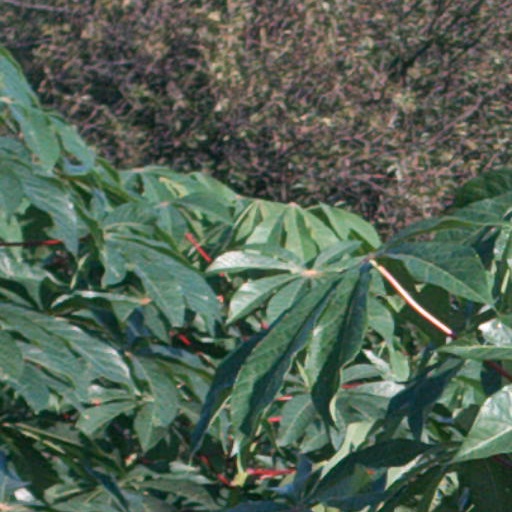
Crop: cassava